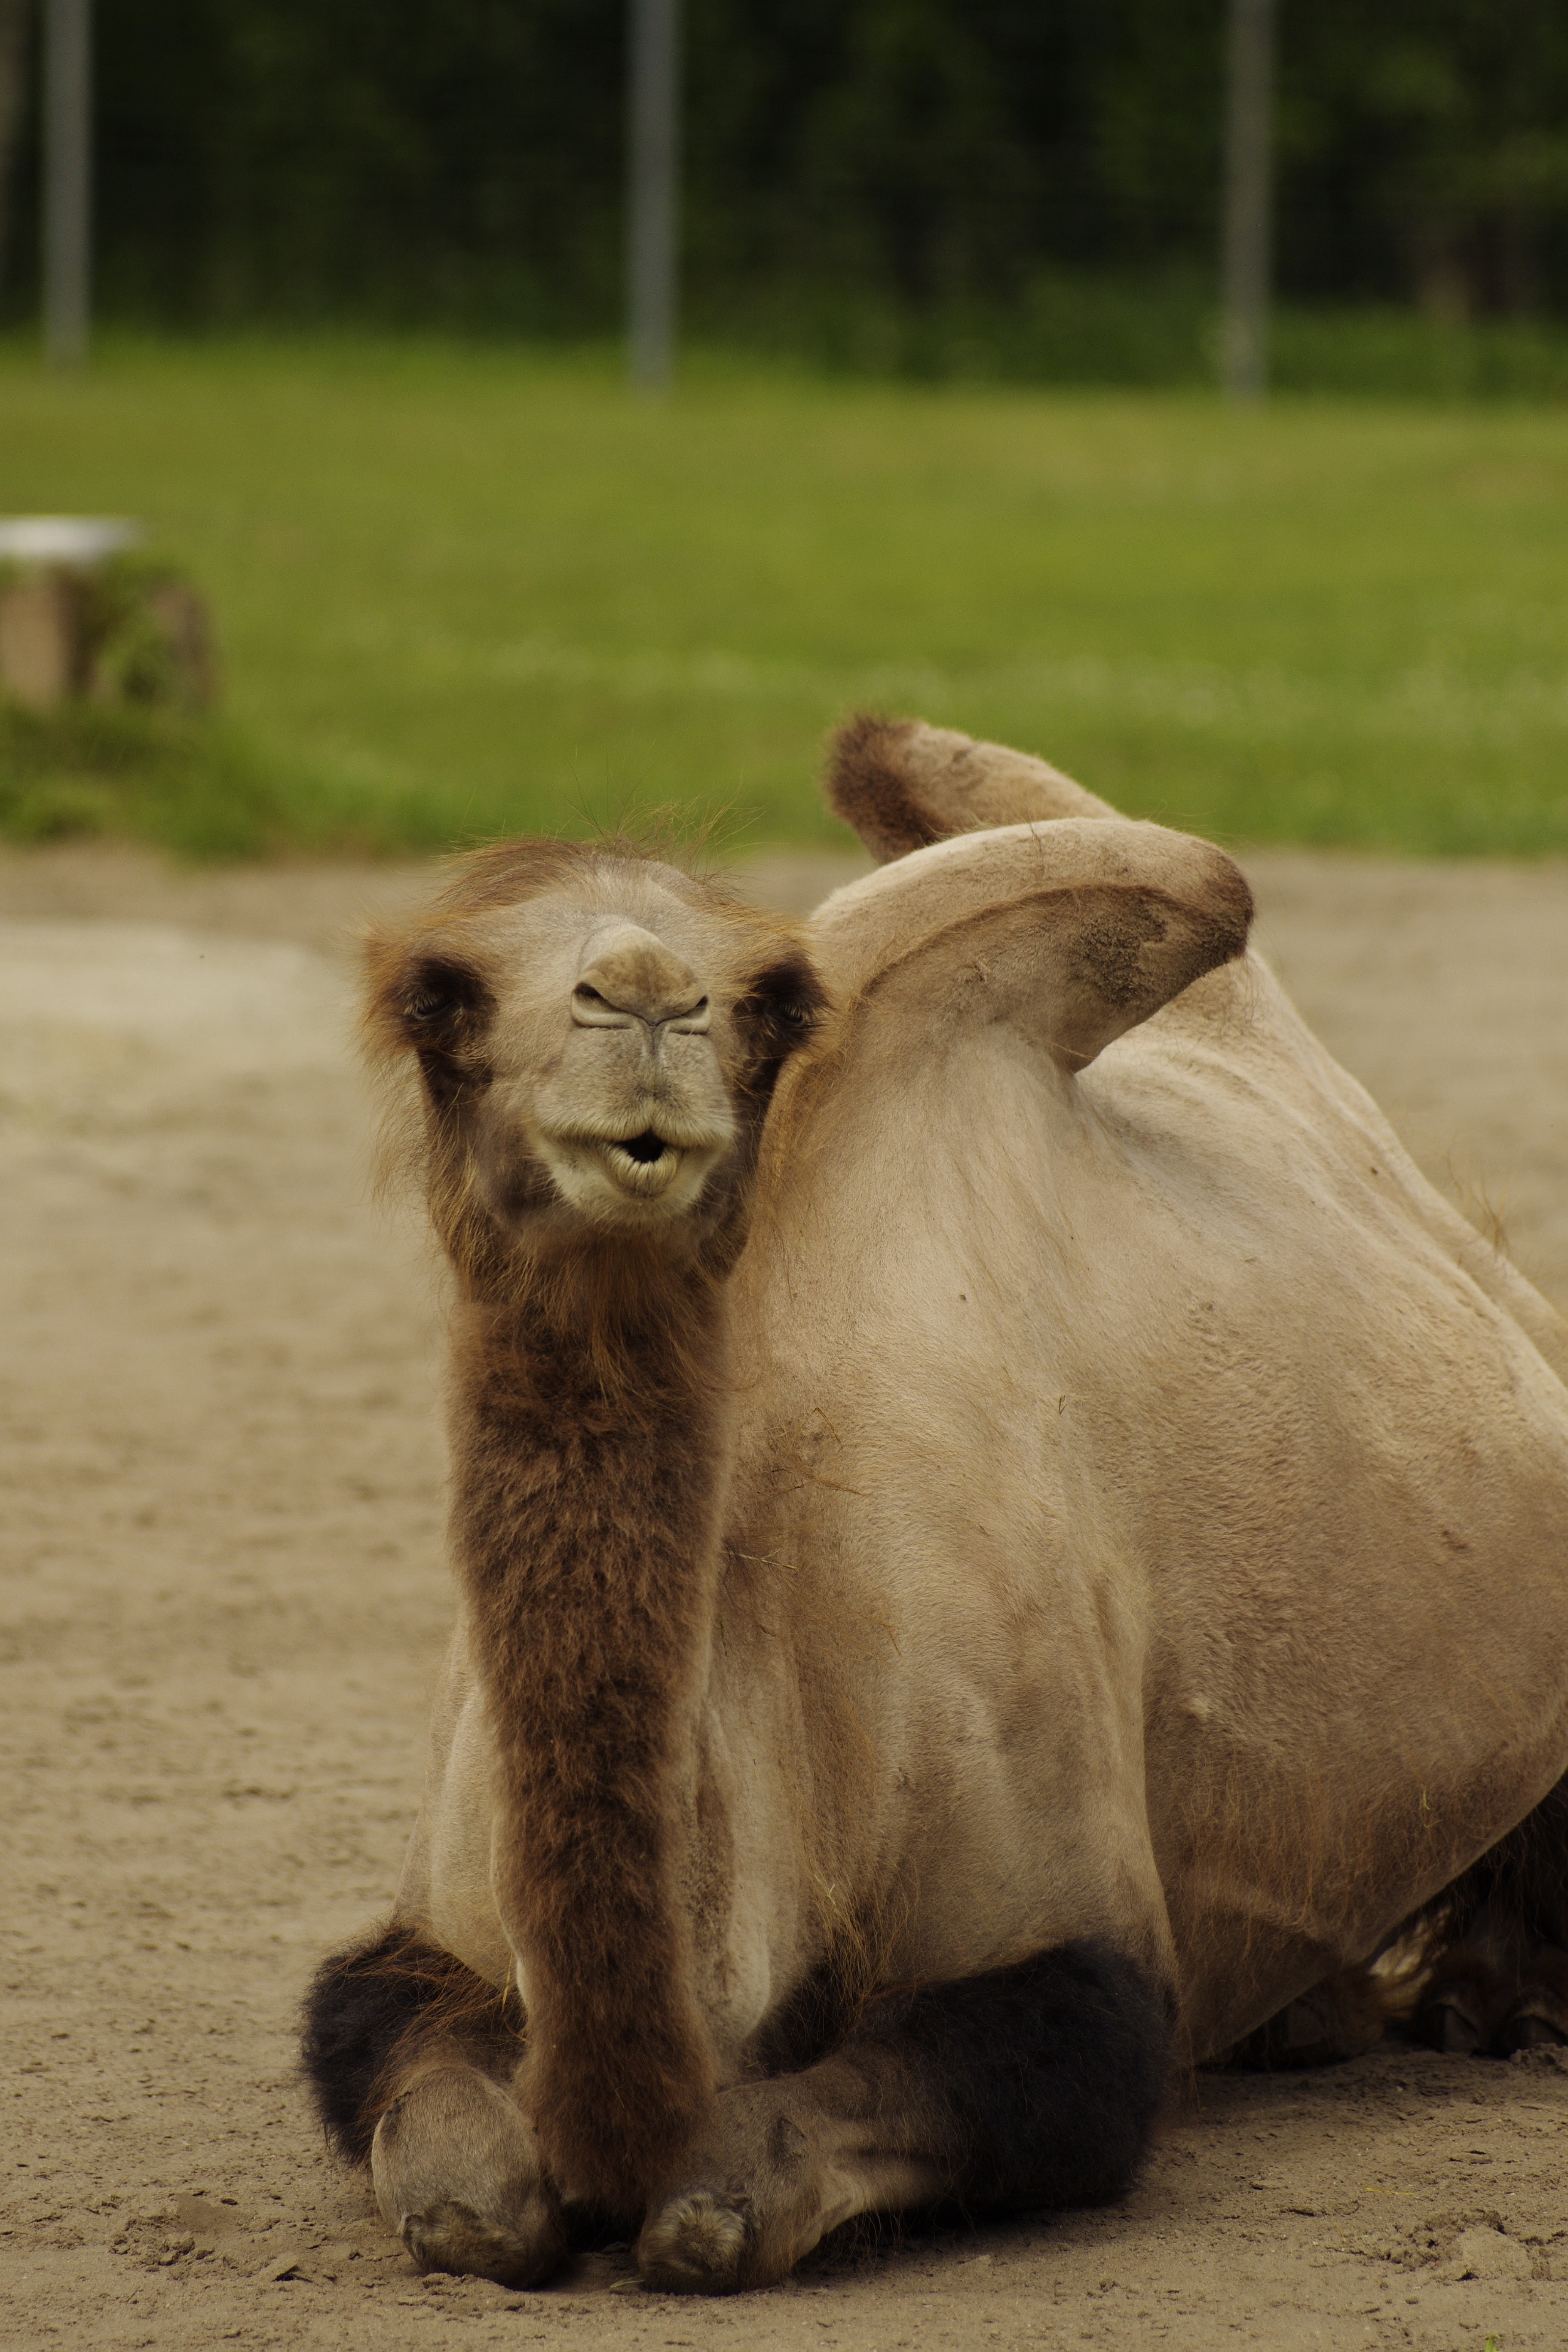
animal, wildlife, zoo, camel, mammal, fauna, lion, vertebrate, safari, bactrian camel, camelus bactrianus, tallinn zoo, camel like mammal, arabian camel